Manuel Rodulfo Tardo

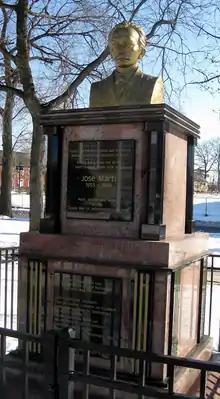
Cast bronze monument of José Martí in Elizabeth, NJ

Among his most relevant personal exhibitions can be included ""Exposición Manuel Rodulfo Tardo"", Lyceum, Havana, Cuba, 1941, and ""Rodulfo Tardo. Recent Sculptures/Gisela Hernández. Selected Drawings"", Horizon Galleries, New York CityA, 1982.